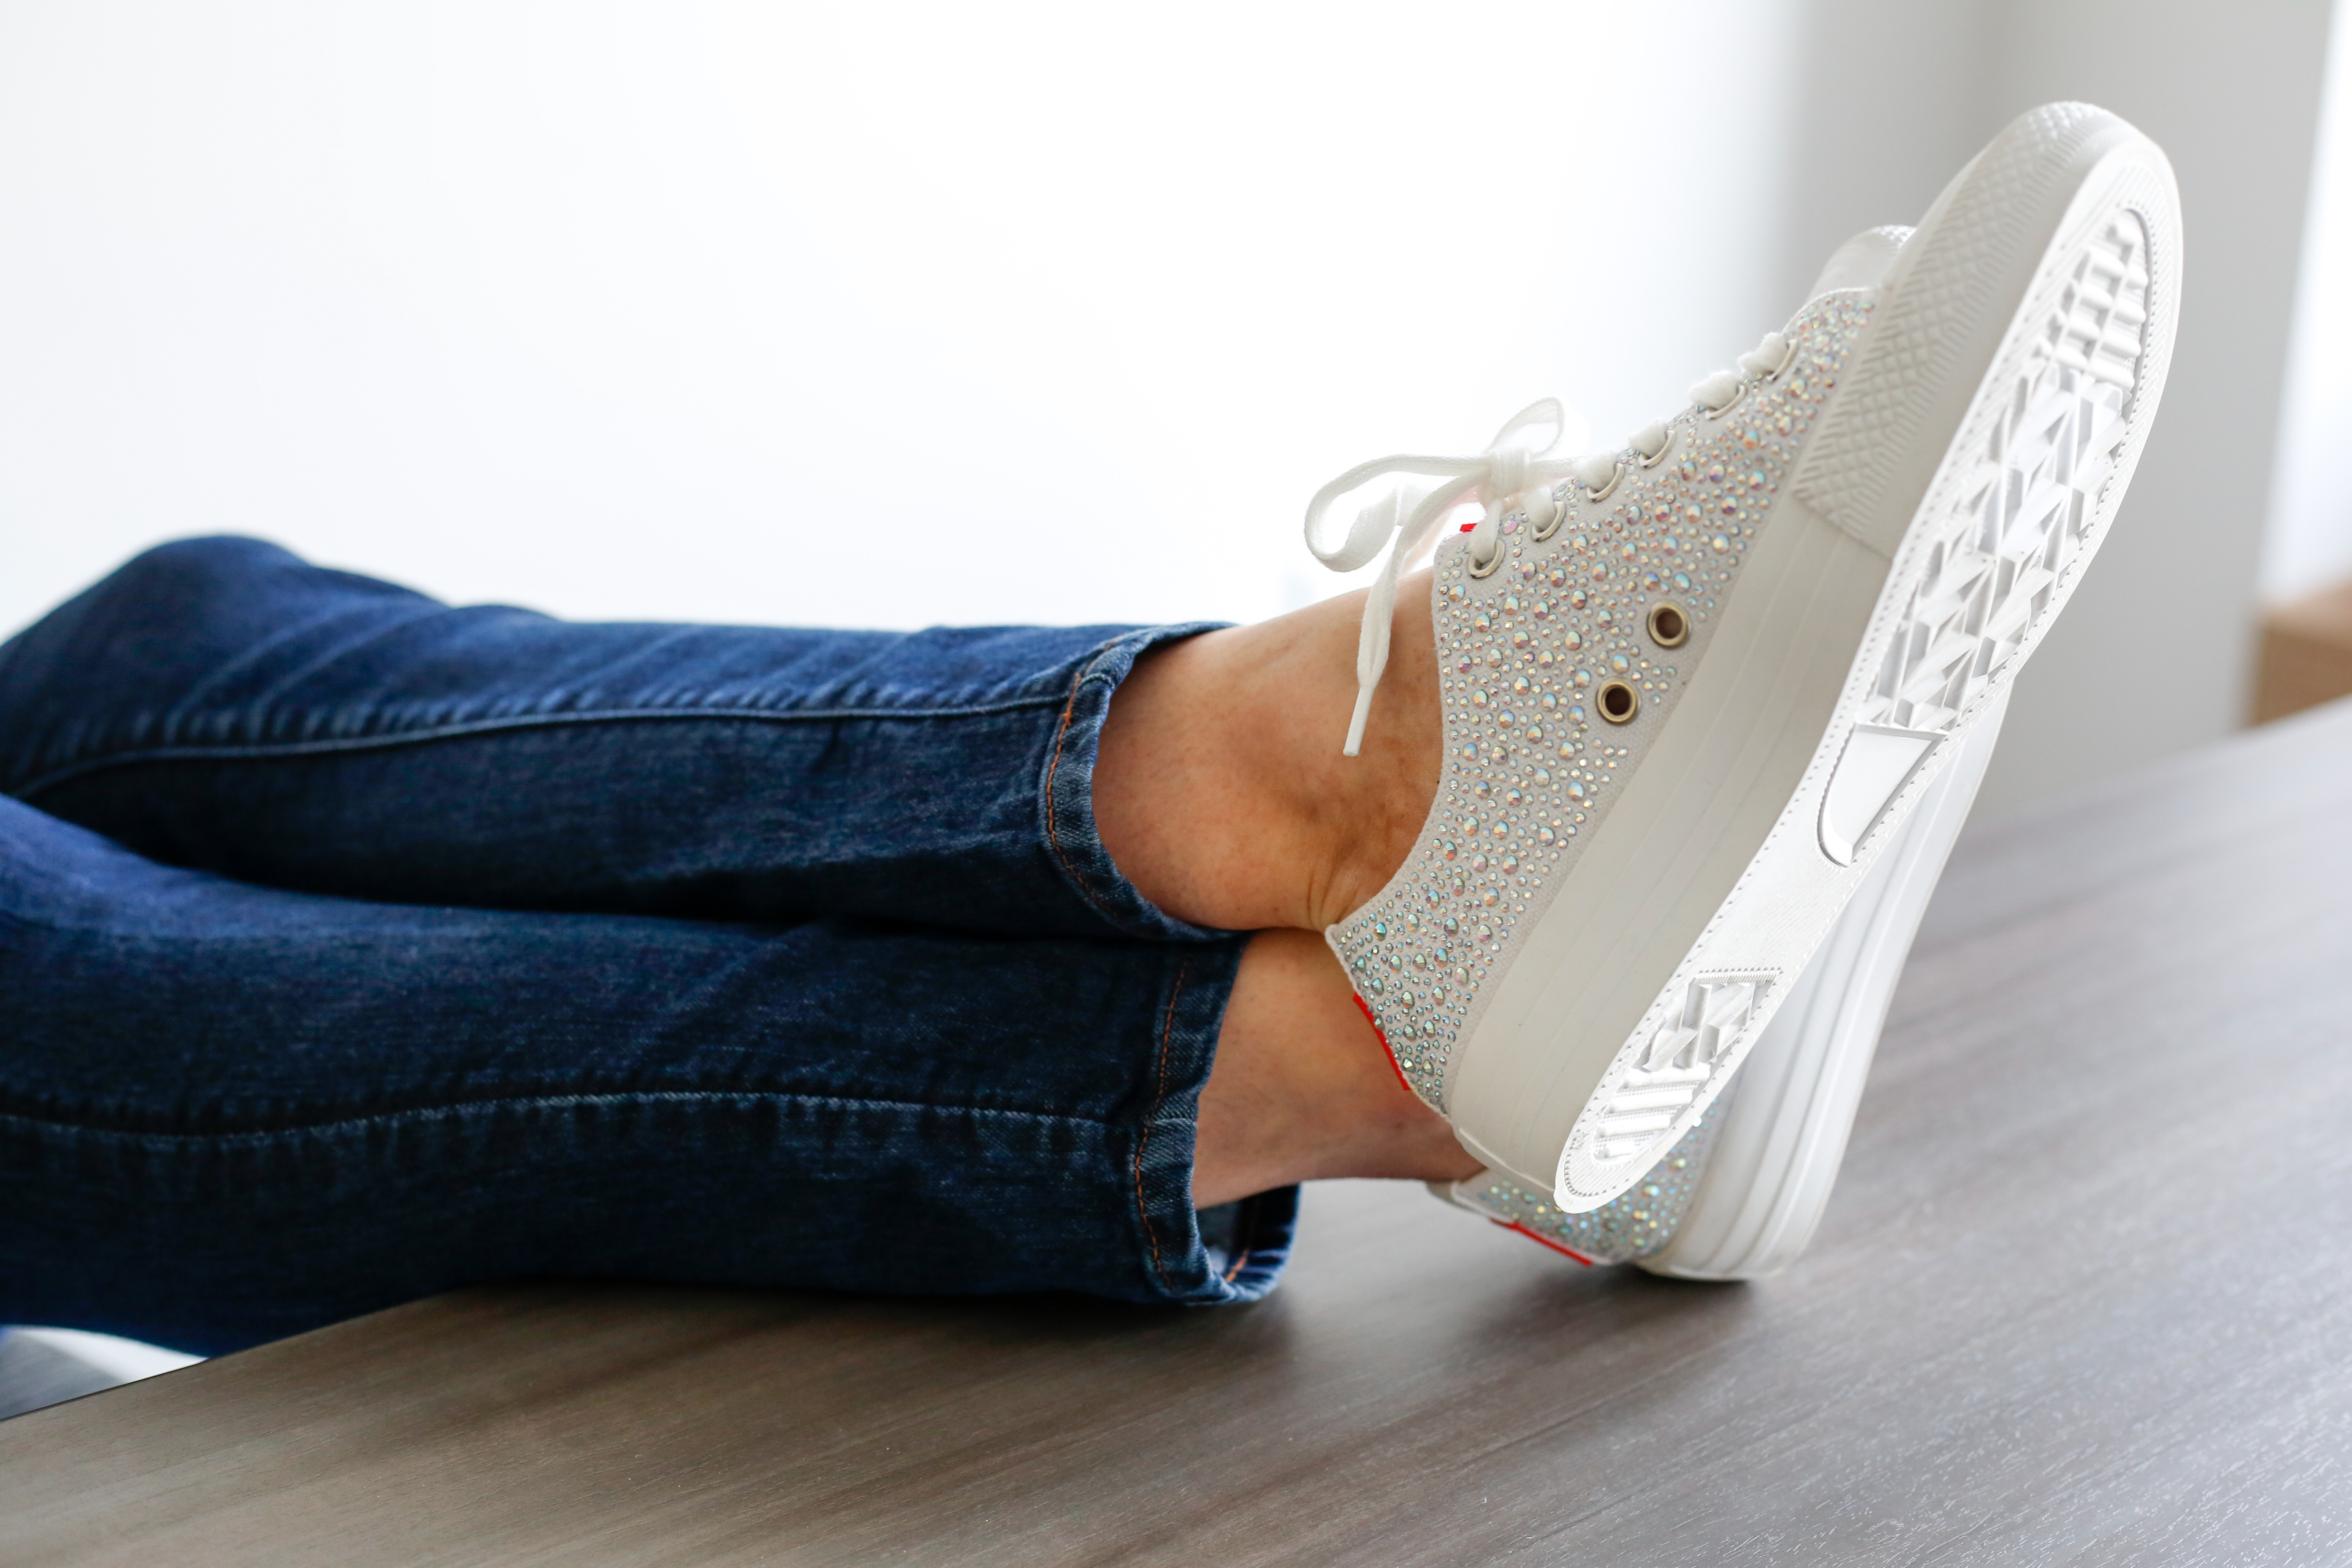
footwear, white, shoe, blue, leg, ankle, Plimsoll shoe, denim, joint, jeans, sneakers, foot, human leg, beige, comfort